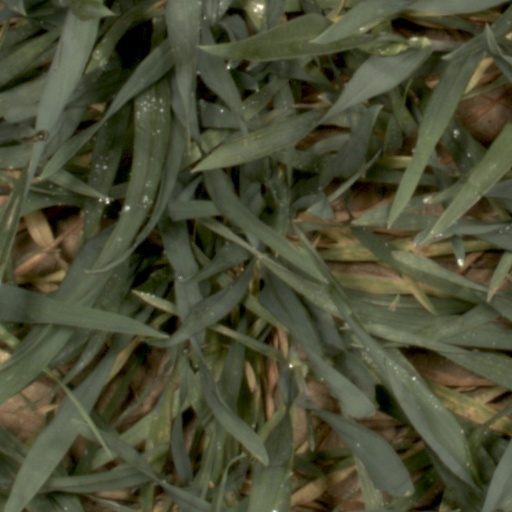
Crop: wheat